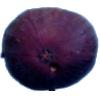
Label: fig